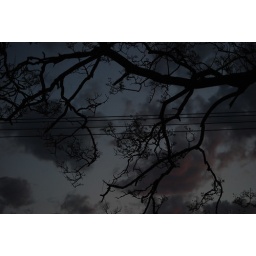
Pretty pink clouds at sunset with a sinister-looking tree in the foreground.